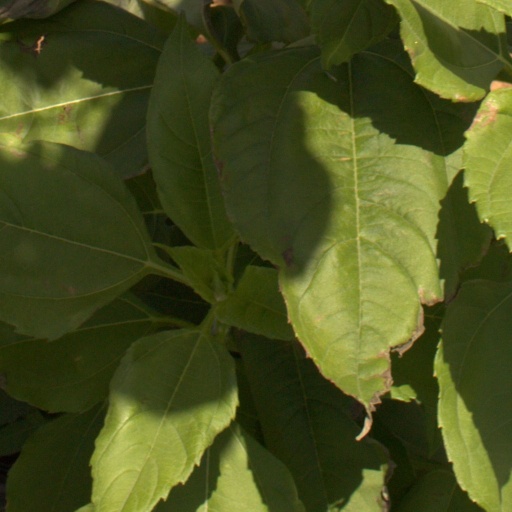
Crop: Jerusalem artichoke